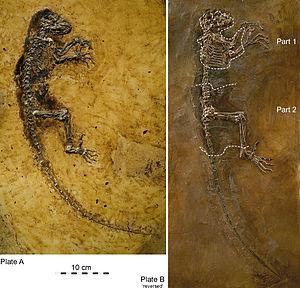
Darwinius masillae, nommé en hommage à Charles Darwin, est une espèce éteinte de primates. Un fossile a été découvert en 1983 sur le site fossilifère de Messel en Allemagne, mais son étude n'a été publiée qu'en 2009, date à laquelle elle a fait l'objet d'une couverture médiatique significative.